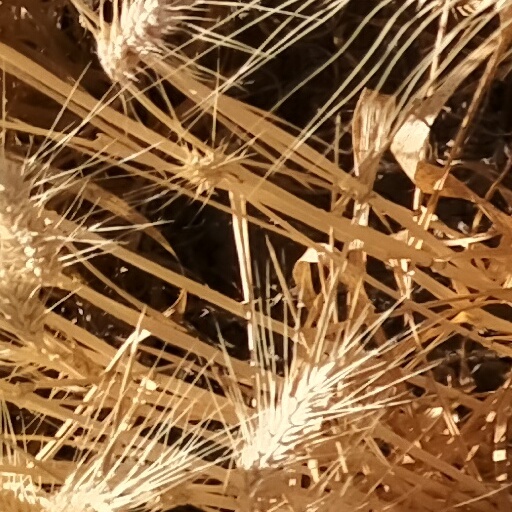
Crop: wheat